Takahashi Yuichi

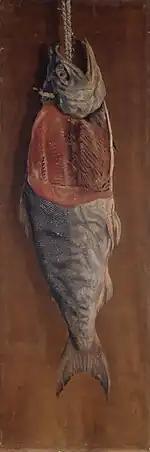
"Salmon", oil painting, 1877 (Tokyo University of the Arts)

In 1879, he entered a contest sponsored by the Kotohira-gū shrine in Shikoku for ceiling panel paintings, donating all of the paintings to the shrine after the contest. The shrine still displays a collection of 27 of his paintings. Also in 1879, Takahashi was recommended by the "Genrōin" to become a court painter, and was commissioned to paint a portrait of the emperor.